Socrates Nelson

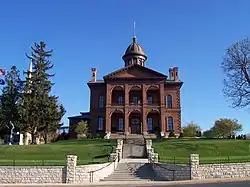
Washington County Historic Courthouse in Stillwater, Minnesota, built on land donated by Nelson and his business partner

Riding a boom in real estate speculation and soaring land prices, Nelson and Churchill deeded of land in January 1857 to St. Paul real estate salesman Robert F. Slaughter, half of which Slaughter deeded in turn to Hilary B. Hancock. Along with their wives, the four platted the area of nearly 500 lots on June 15, just months before the onset of a worldwide financial crisis known as the Panic of 1857. Amid a collapsing real estate market and with speculation screeching to a halt, the value of the now-platted and mostly unsold land plummeted to practical worthlessness. Months after the Panic began, Levi Churchill died and ceded his estate to his wife Elizabeth. Demoralized by deflated land prices, Slaughter and Hancock forfeited their claim to the lots. In early April 1867, hoping to spur development and drive demand for nearby lots they owned, Nelson and Elizabeth Churchill offered to sell the city of Stillwater an entire block of land for a token amount of $5 with no strings attached for the construction of a courthouse. The city accepted, and the courthouse building prompted development of the area, which Nelson would not live to see.